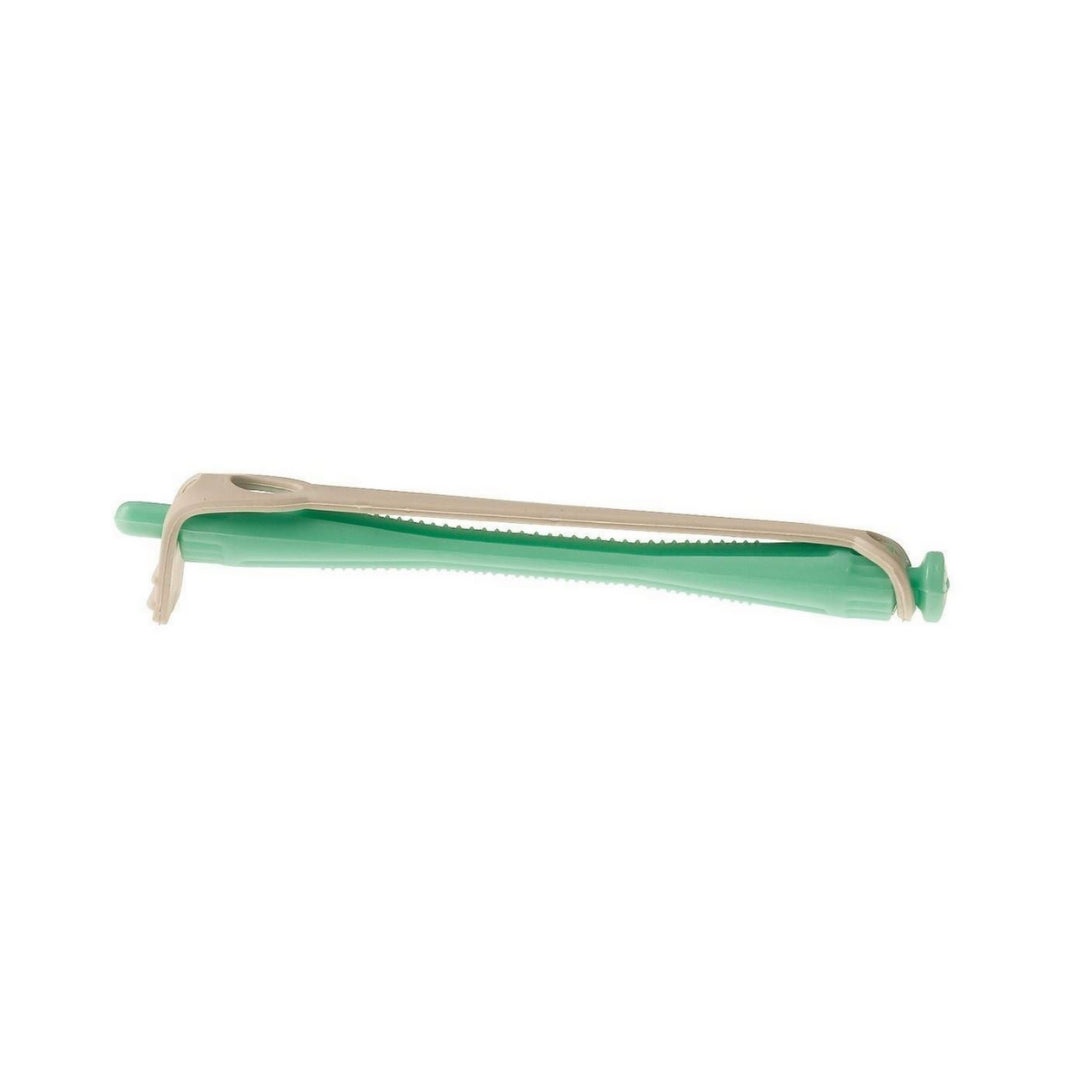
Denman Comby Perm Sticks PK21
The Denman Perm rod stacking sticks are designed to stack, secure, and evenly distribute perm rods during the perming process. This pack contains 20 stacking sticks, allowing for efficient and precise perming of the client's hair.
Brand: Denman
Category: Health & Beauty > Personal Care > Hair Care > Hair Styling Tool Accessories > Hair Curler Clips & Pins